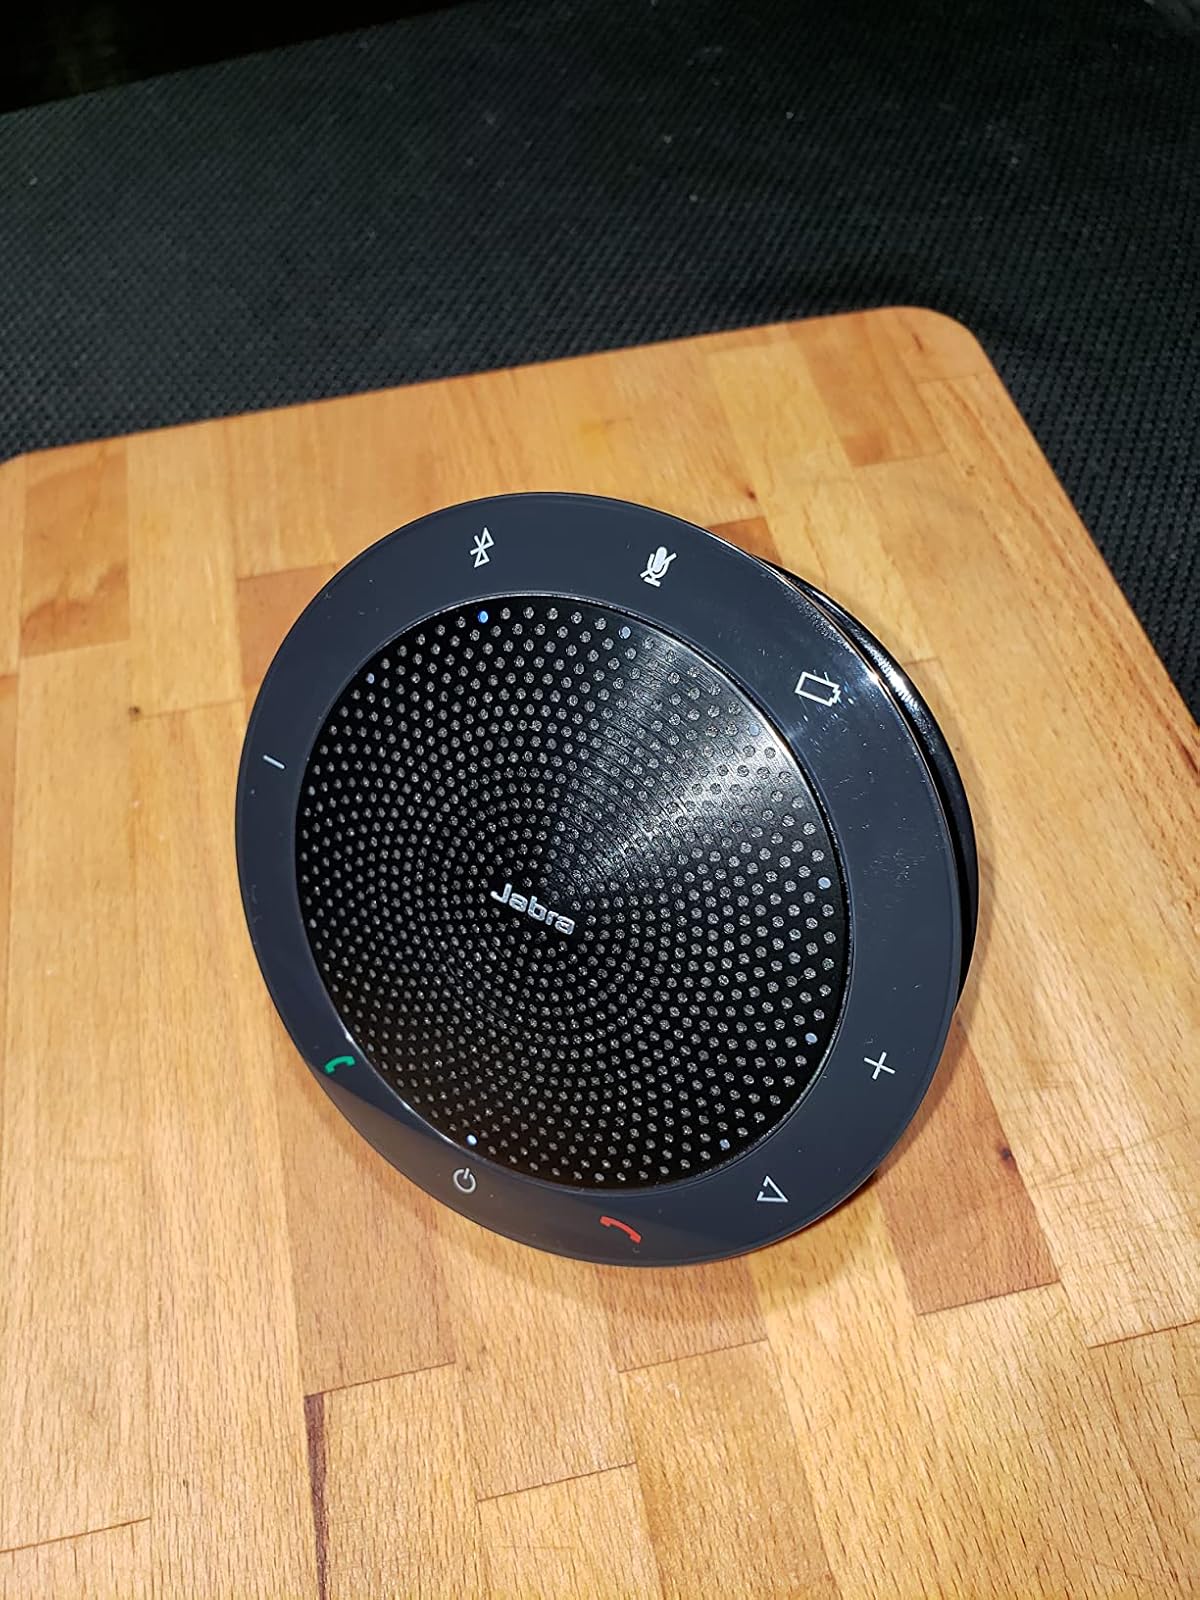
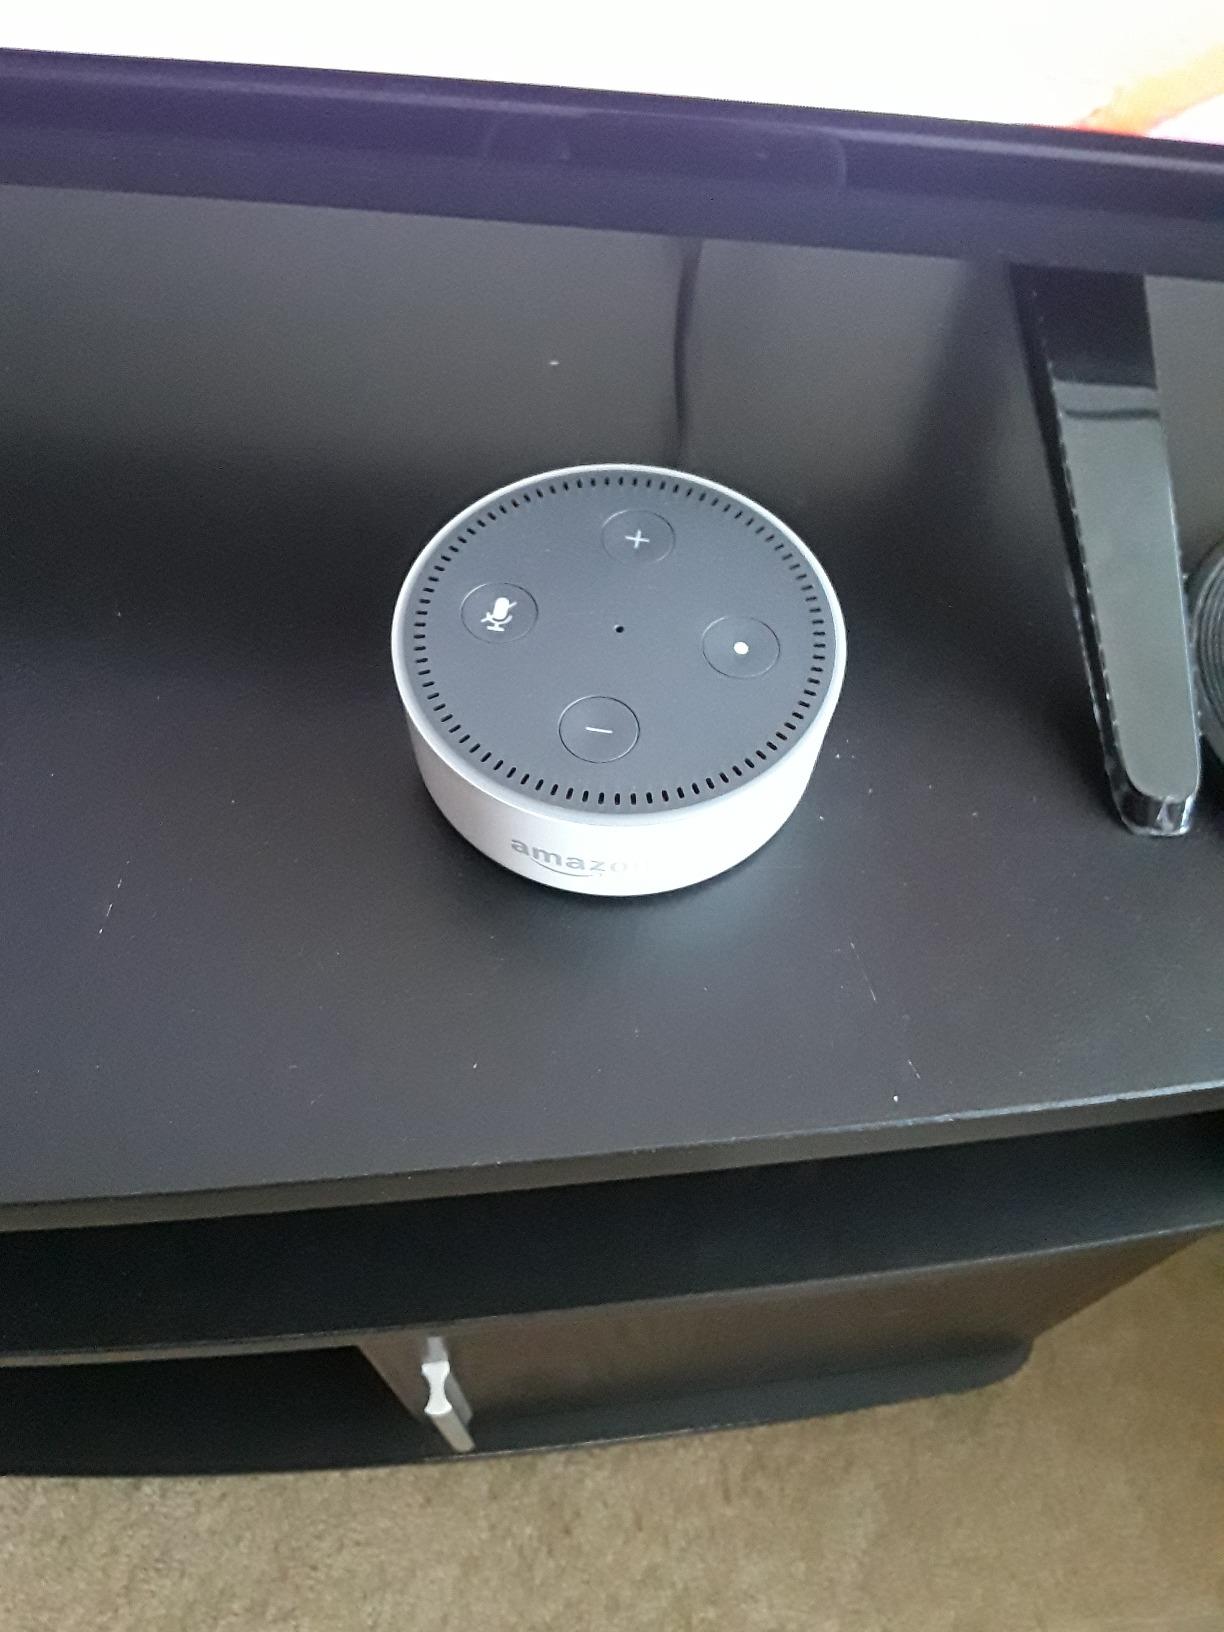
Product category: speaker
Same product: no